Omni Berkshire Place

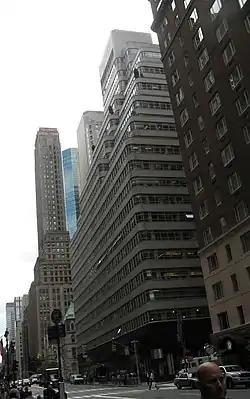
Omni Berkshire Place is at far right, across from the Look building at center.

The Berkshire Hotel was purchased in 1959 by the Knott Hotels Corporation. Knott subsequently built a 15-story, 158-room addition.